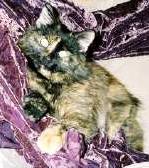
Label: cat